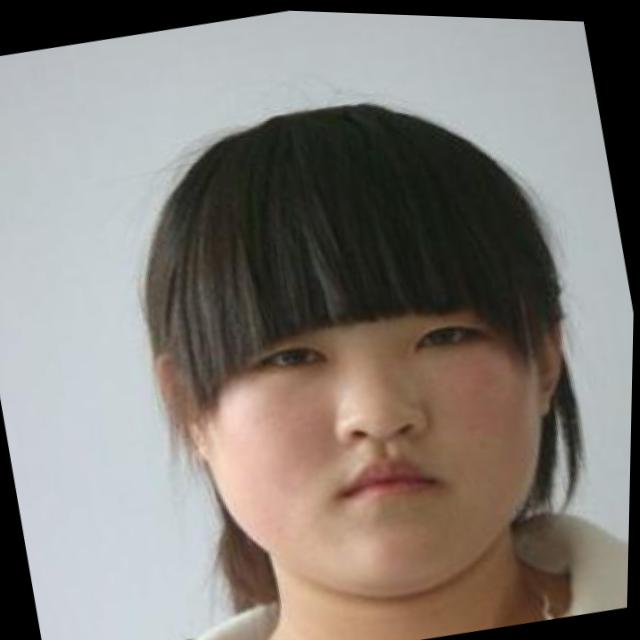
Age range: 13-20